The Chalet, Hunters Hill

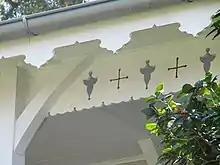
Fretwork valance

"The Chalet" is a prefabricated single storey residence with Baltic timber walls, sandstone rubble foundations and a hipped slate roof. Its wide front verandah runs across the front (south) with a decorative fascia and a valence of fretwork behind, commanding a harbour view of the Parramatta River. The balustrade is also of timber, again with fretwork. A paved verandah where Nora Heysen often worked occurs to the rear (north) of the house, which is on a similar level to the lawn. A series of French doors open out onto the front (south) verandah and a lobby opens onto the rear veranda. The rear outbuildings have been demolished and a kitchen, dining room and living room added to the east. Externally the detail of the veranda has been continued. The front stair is to the eastern end of the building, in contrast to the now demolished Croissy where it was central.